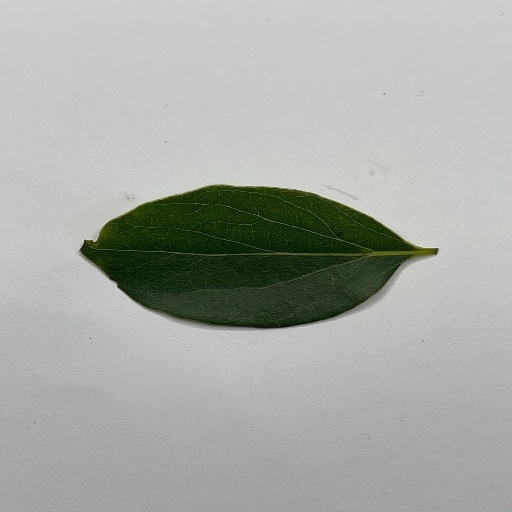
Species: Camphor
Leaf condition: Healthy Leaf